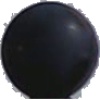
Label: blue_grape